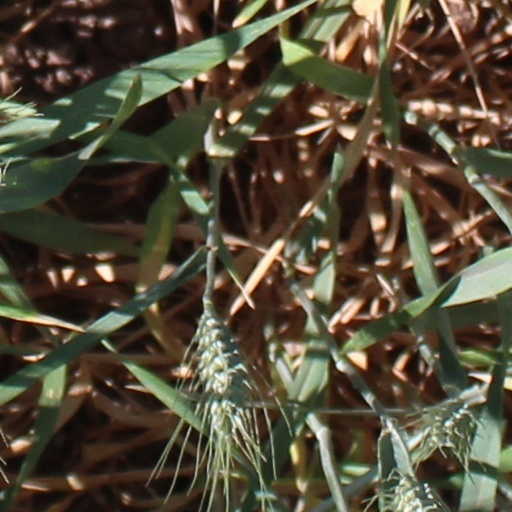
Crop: wheat